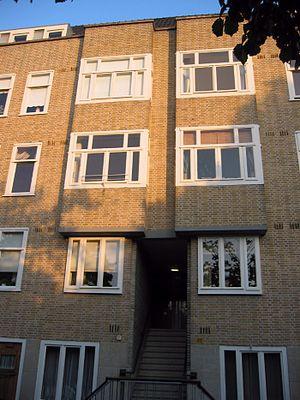
Annelies Marie Frank, plus connue sous le nom d’Anne Frank, née le 12 juin 1929 à Francfort-sur-le-Main en Allemagne, sous la République de Weimar, et morte en février 1945 ou mars 1945 à Bergen-Belsen en Allemagne nazie, est une adolescente allemande, connue pour avoir écrit un journal intime. Celui-ci est rapporté dans le livre Le Journal d'Anne Frank, écrit pendant les deux années où elle se cachait avec sa famille à Amsterdam, aux Pays-Bas, alors sous occupation allemande, afin d'éviter la Shoah.